Colton Ford

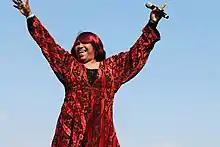
In 2004, Ford collaborated with American singer Pepper MaShay ("pictured in 2012") on "Signed, Sealed, Delivered", which peaked at number 9 on the "Billboard" Hot Dance Club Play

In 1986, Ford moved to Los Angeles, where he joined Jon St. James' production company, performing with notable artists like Keith Sweat and Chaka Khan. Under the pseudonym Glenn Street, he released the single "Hardline" through On the Spot Records in 1988. Produced by James, the track was described as a "gritty technopop number" by Bill Coleman of "Billboard". By 1990, he signed with Mighty Productions, leading to a collaboration with American DJ Frankie Knuckles. Although Ford was slated to be featured on Knuckles' 1995 album, "Welcome to the Real World", the plans were scrapped due to issues at Virgin Records and Adeva ultimately replaced his role. Further music deals, including one with Virgin in 1999 and another with Third Stone Records, also fell through. At 39 years old, believing he was no longer "label material", Ford ventured into adult films with Harper in 2001 to garner more attention for his music. He maintained his creative output, continuing to write and record material while unsigned.